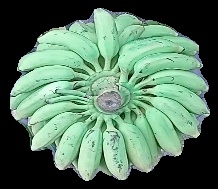
Variety: elakki-bale
Grade: grade1